Greeks in Bulgaria

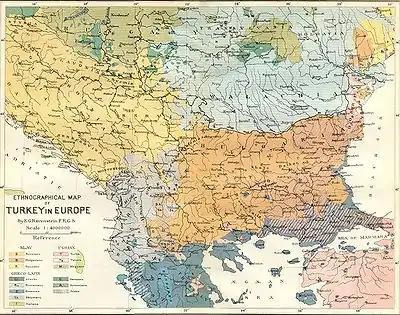
Ethnic map of Southeastern Europe from 1880 (Greeks in blue)

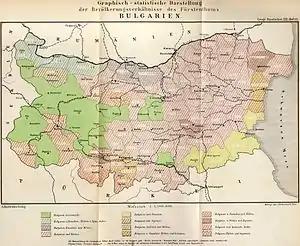
Ethnic map of Bulgaria according to the census results from 1892 "(Greek minority areas in yellow)"

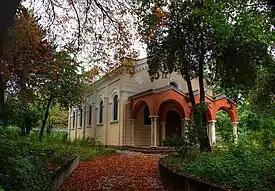
Greek Orthodox Church of Saint George in Sofia, Bulgaria

Greeks in Bulgaria ( "Gǎrci") constitute the eighth-largest ethnic minority in Bulgaria ( "Voulgaria"). They number 1,356 according to the 2011 census. They are estimated at around 25,000 by Greek organizations and around 28,500 by the Greek government. These larger estimates include the Sarakatsani community, the descendants of the post-WWII Greek emigrants, and other Greek citizens living in Bulgaria as students, businessmen, consorts etc. Today, Greeks mostly live in the large urban centres like Sofia and Plovdiv, but also in the coastal zone.